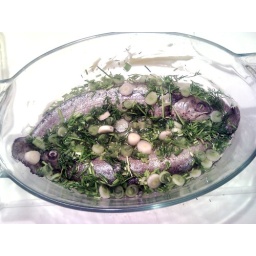
this dish was very nice..I added some white wine to it, and put it in the oven